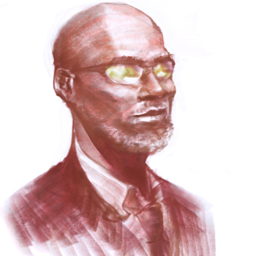
the head of a bearded man wearing luminous sunglasses .